Port Credit

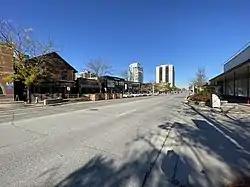
Lakeshore Road west of Hurontario Street

On the reserve a sawmill was set up and timber shipped by schooner to locations around the lake. The Credit Mission was set up by Peter Jones to educate the natives and convert them to Christianity. However, by the late 1840s, the forest had been cleared and conditions on the reserve declined. Negotiations were started by the British to move the natives to a homeland near Owen Sound. When the location around Owen Sound was found unsuitable for farming, the Mississauga accepted an offer to move to the Six Nations reserve and left in 1847.